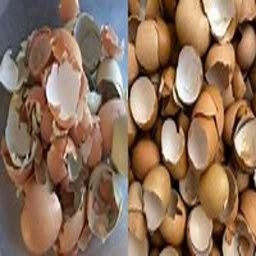
Label: eggshells